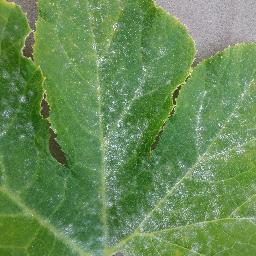
Label: Squash___Powdery_mildew